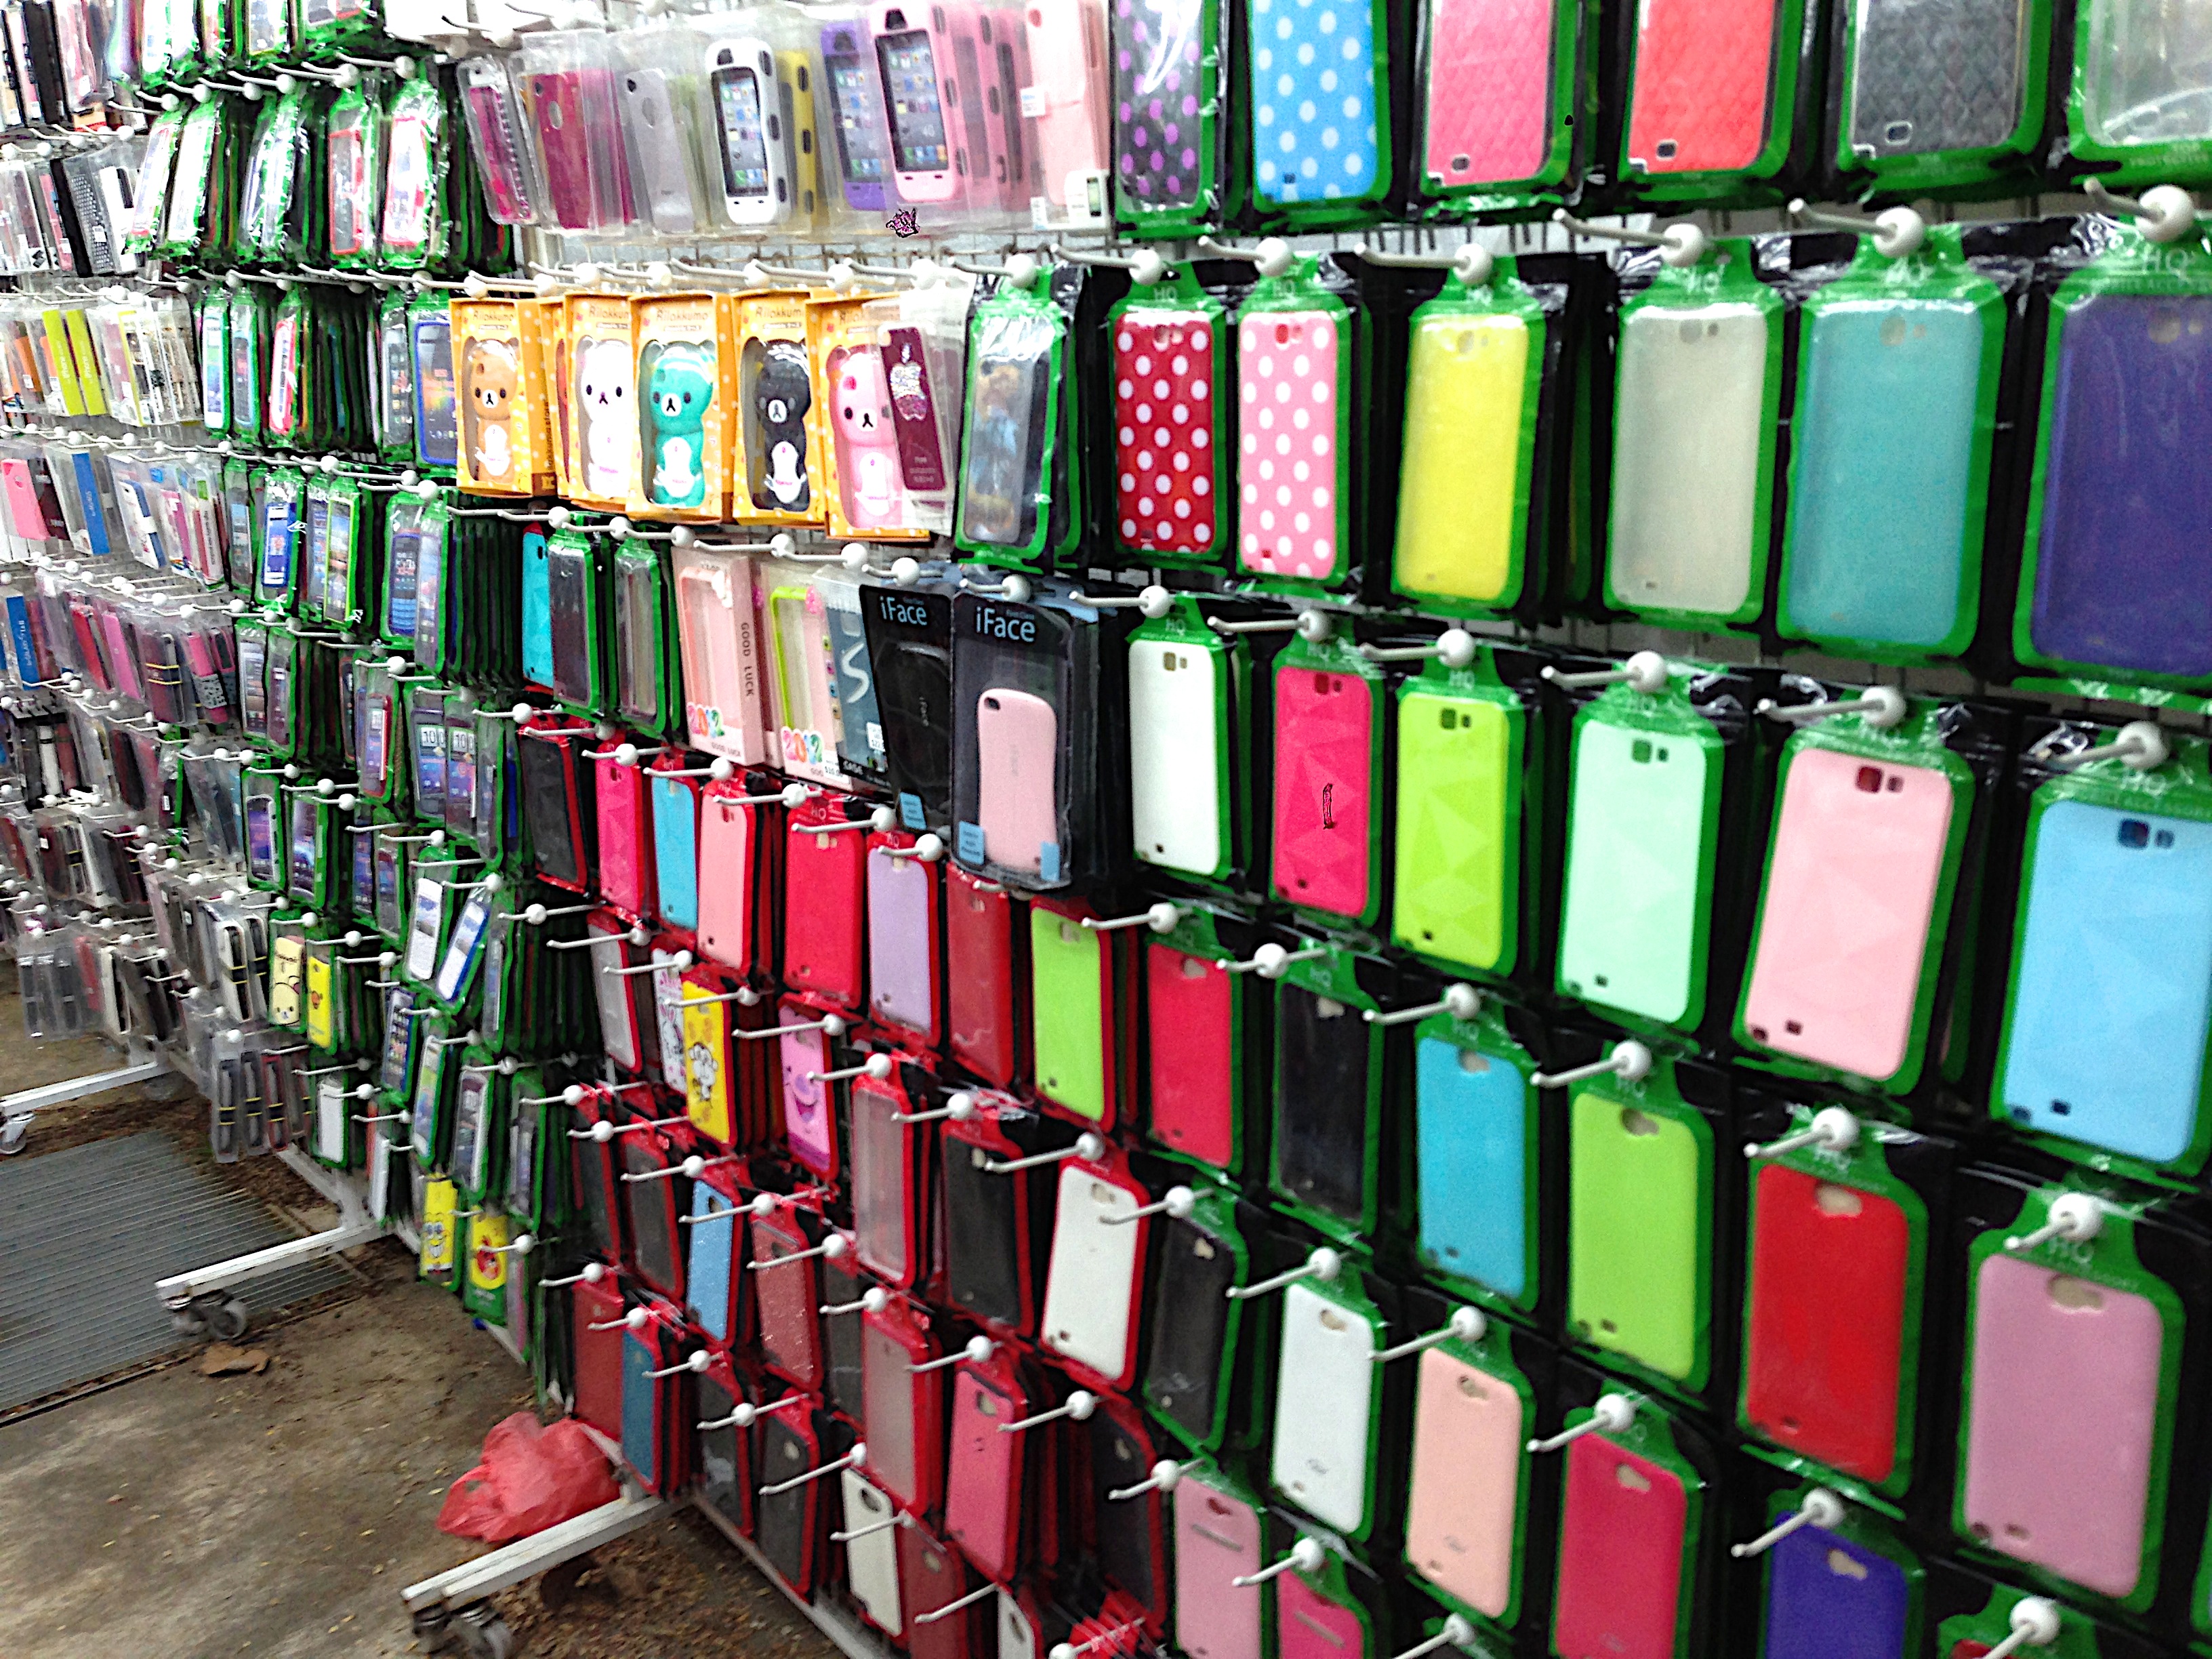
color